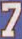
Number: 7